Bamboccianti

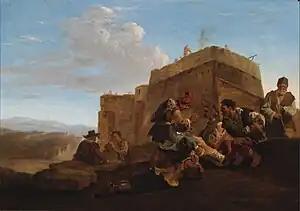
"The Small Limekiln" (Landscape with Morra Players) attributed to Jan Both

"[he] was unique in representing the truth, in its pure essence, such that his paintings appear to us like an open window through which we can see all that happens, without difference or alteration"